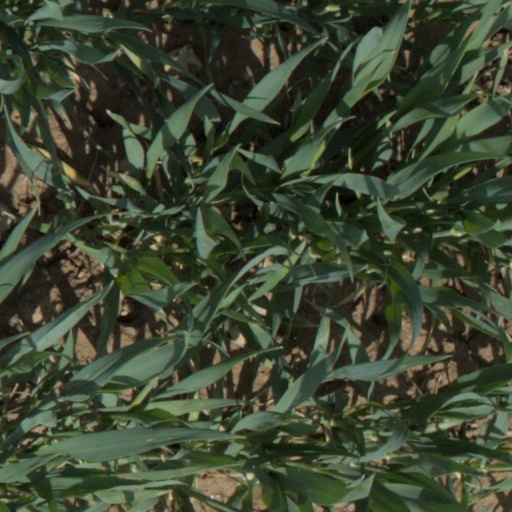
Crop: wheat